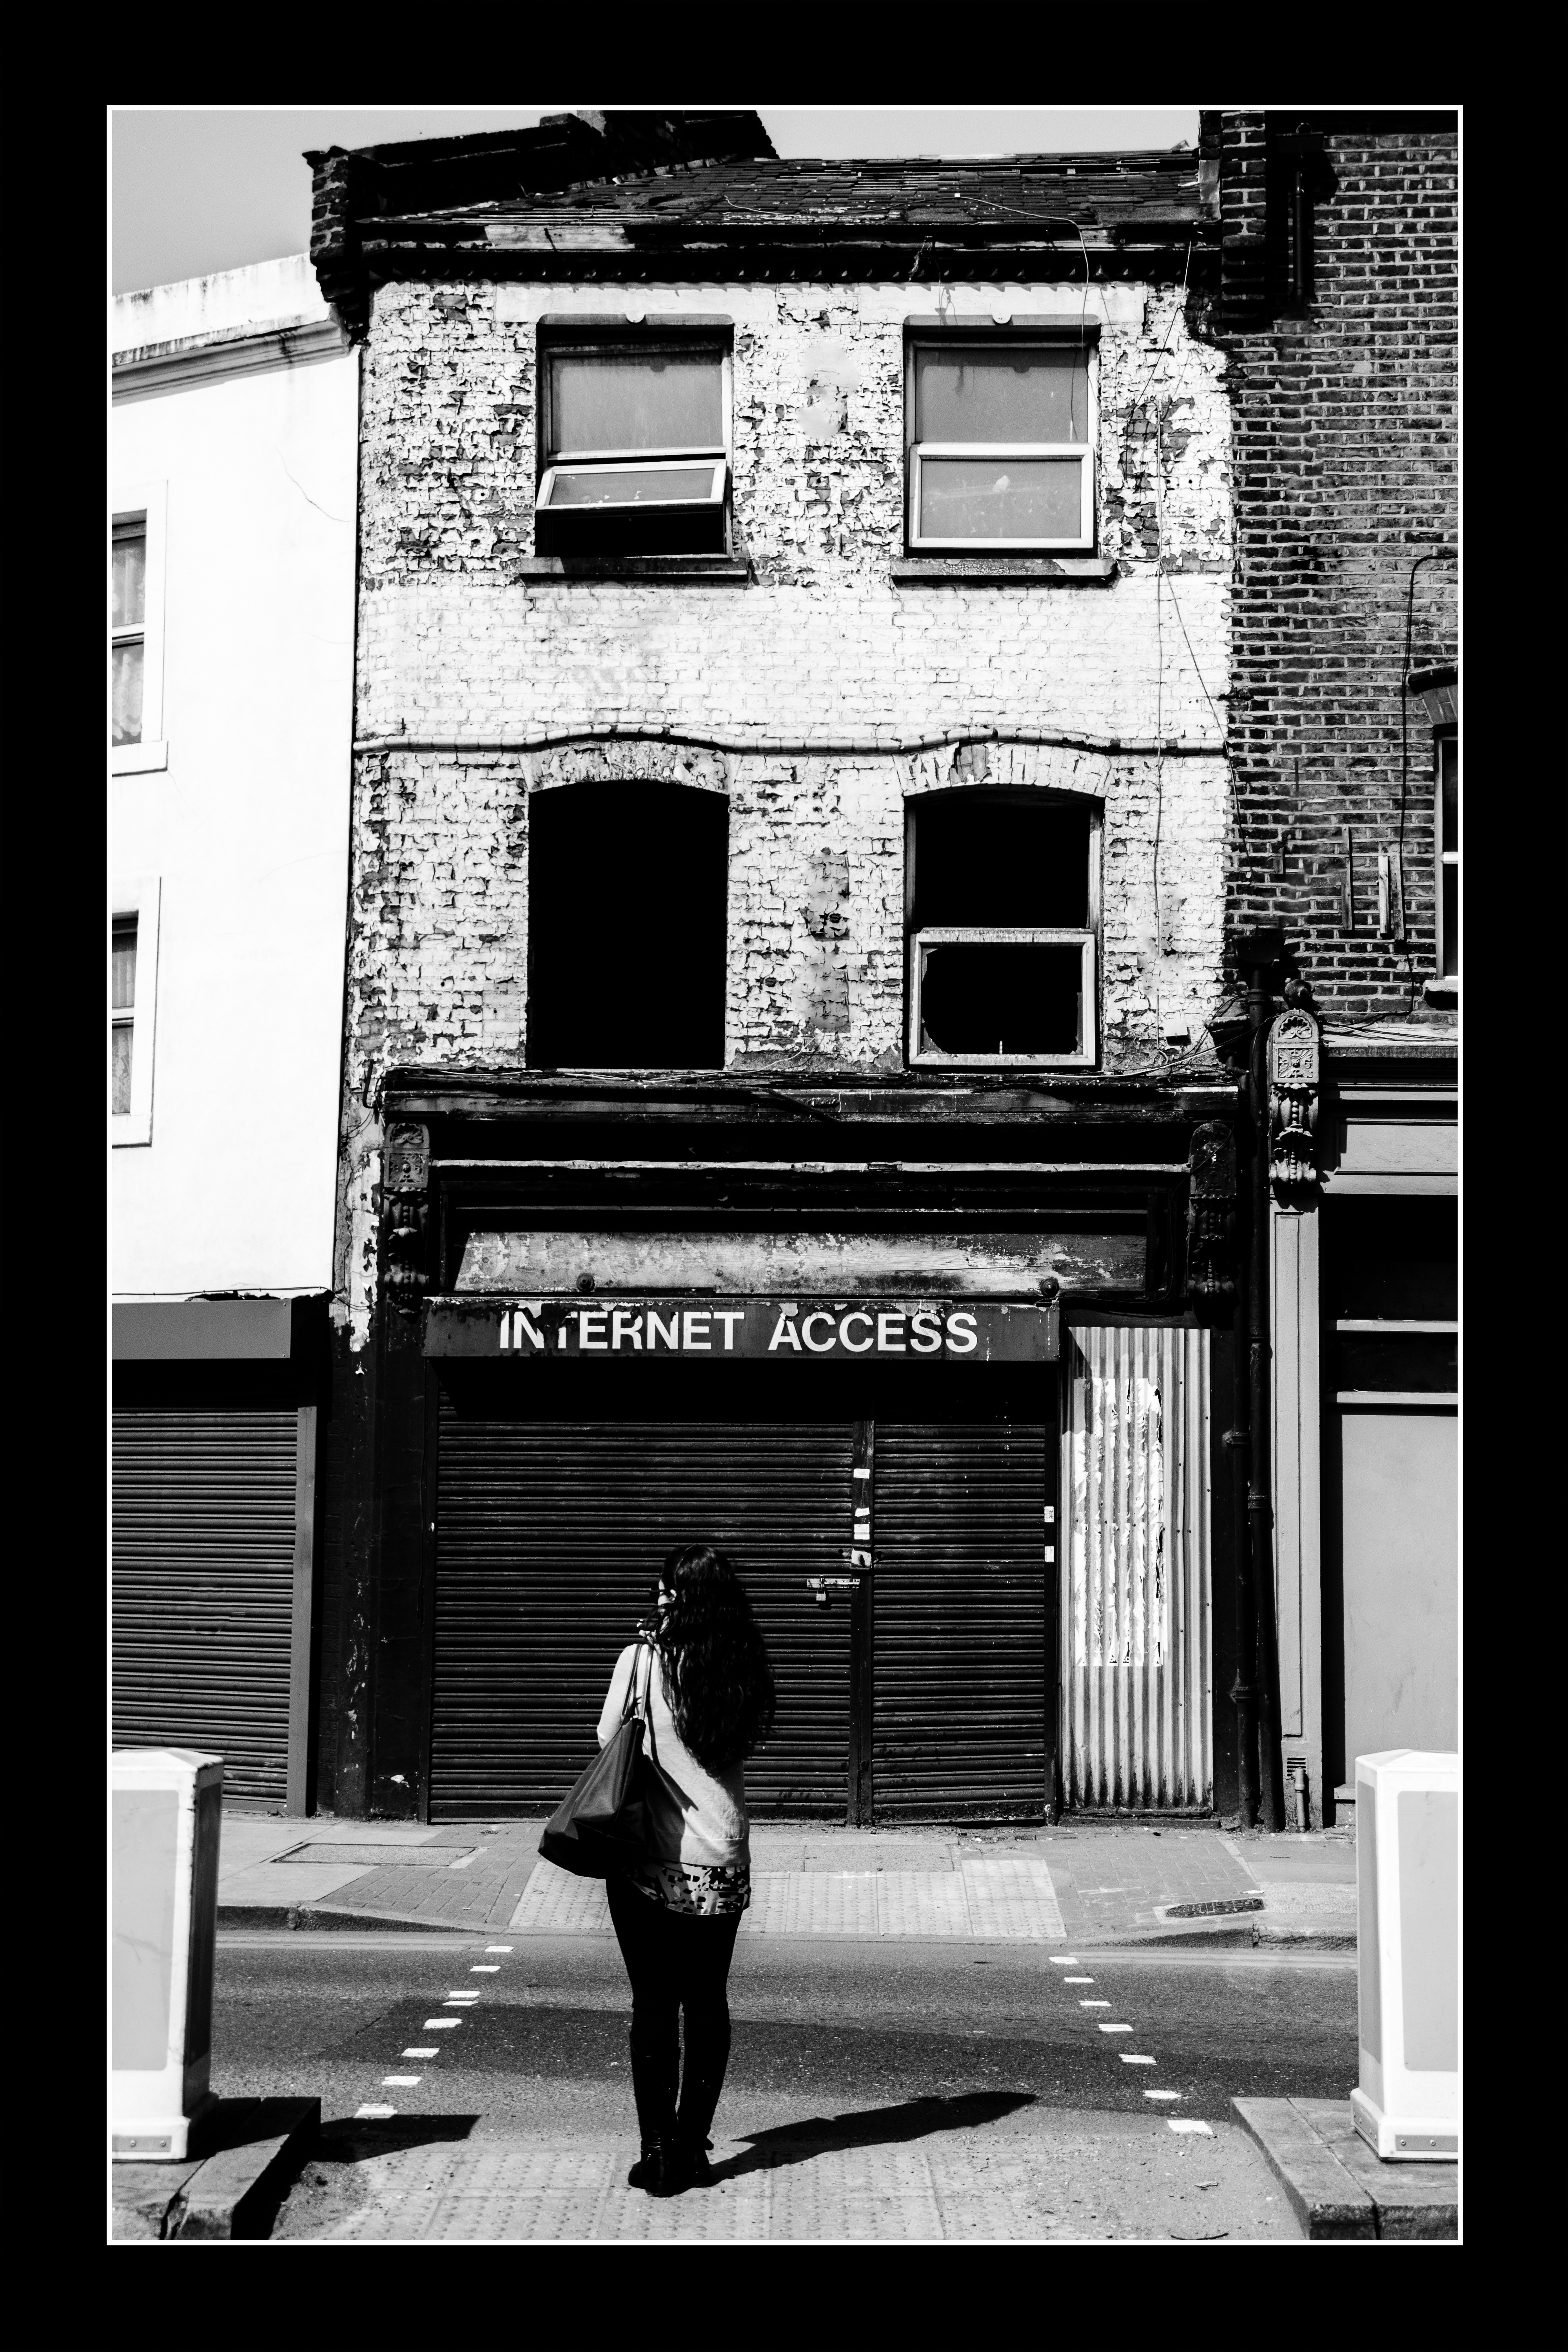
computer, mobile, hand, word, bird, black and white, people, technology, white, street, photography, advertising, social, sign, web, internet, symbol, phone, community, communication, blue, business, black, colorful, monochrome, website, button, talk, tweet, design, women, email, call, message, messaging, photograph, media, chat, speech, facebook, speak, image, question, icon, information, news, connection, shape, instant, network, twitter, discussion, blog, share, w, marketing, say, follow, thumb, cartoon, online, communicate, networking, monochrome photography, film noir